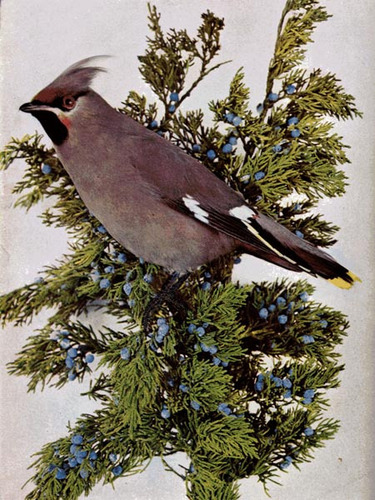
a bird with a swept back crown, black throat, orange cheek patch, and gray body.
a small bird with a red crown and black throat with yellow tipped retrices.
the bird has a long bill and a brown breast and belly.
bird with black beak, tarsus, feet and throat, gray breast, belly, eye and abdomen, and brown eyering
this gray bird has a black throat and short pointed beak.
a medium sized grey bird with black throat and eyering, a short beak and a white wing bar.
a medium sized bird with gray body and black and white feathers on the wings and head, red cheek patch and yellow tipped primaries.
a medium sized, gray bird with orange and black markings on its face and a feathery crest on its head.
this particular bird has a belly that is gray and white
this is a gray bird with black primaries, white wingbars, black throat, gray mohawk and a yellow tip on the tail.
Species: Bohemian Waxwing